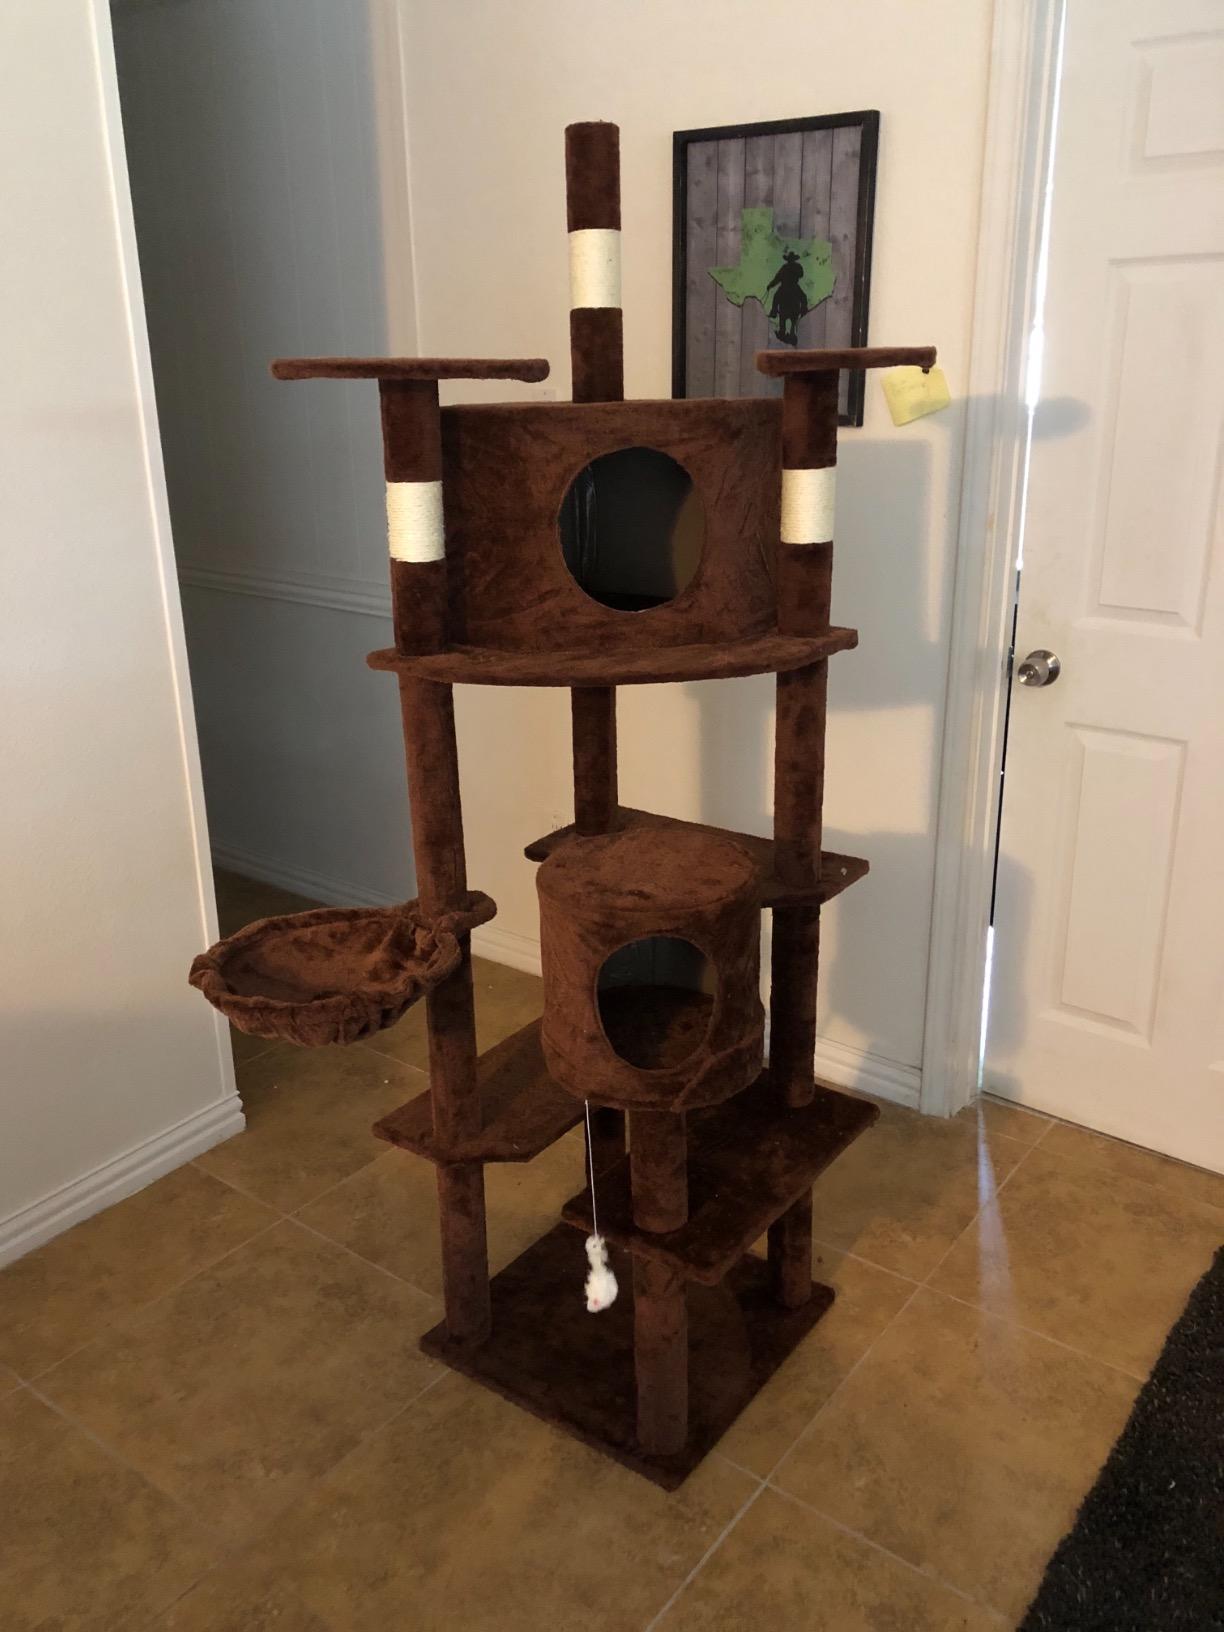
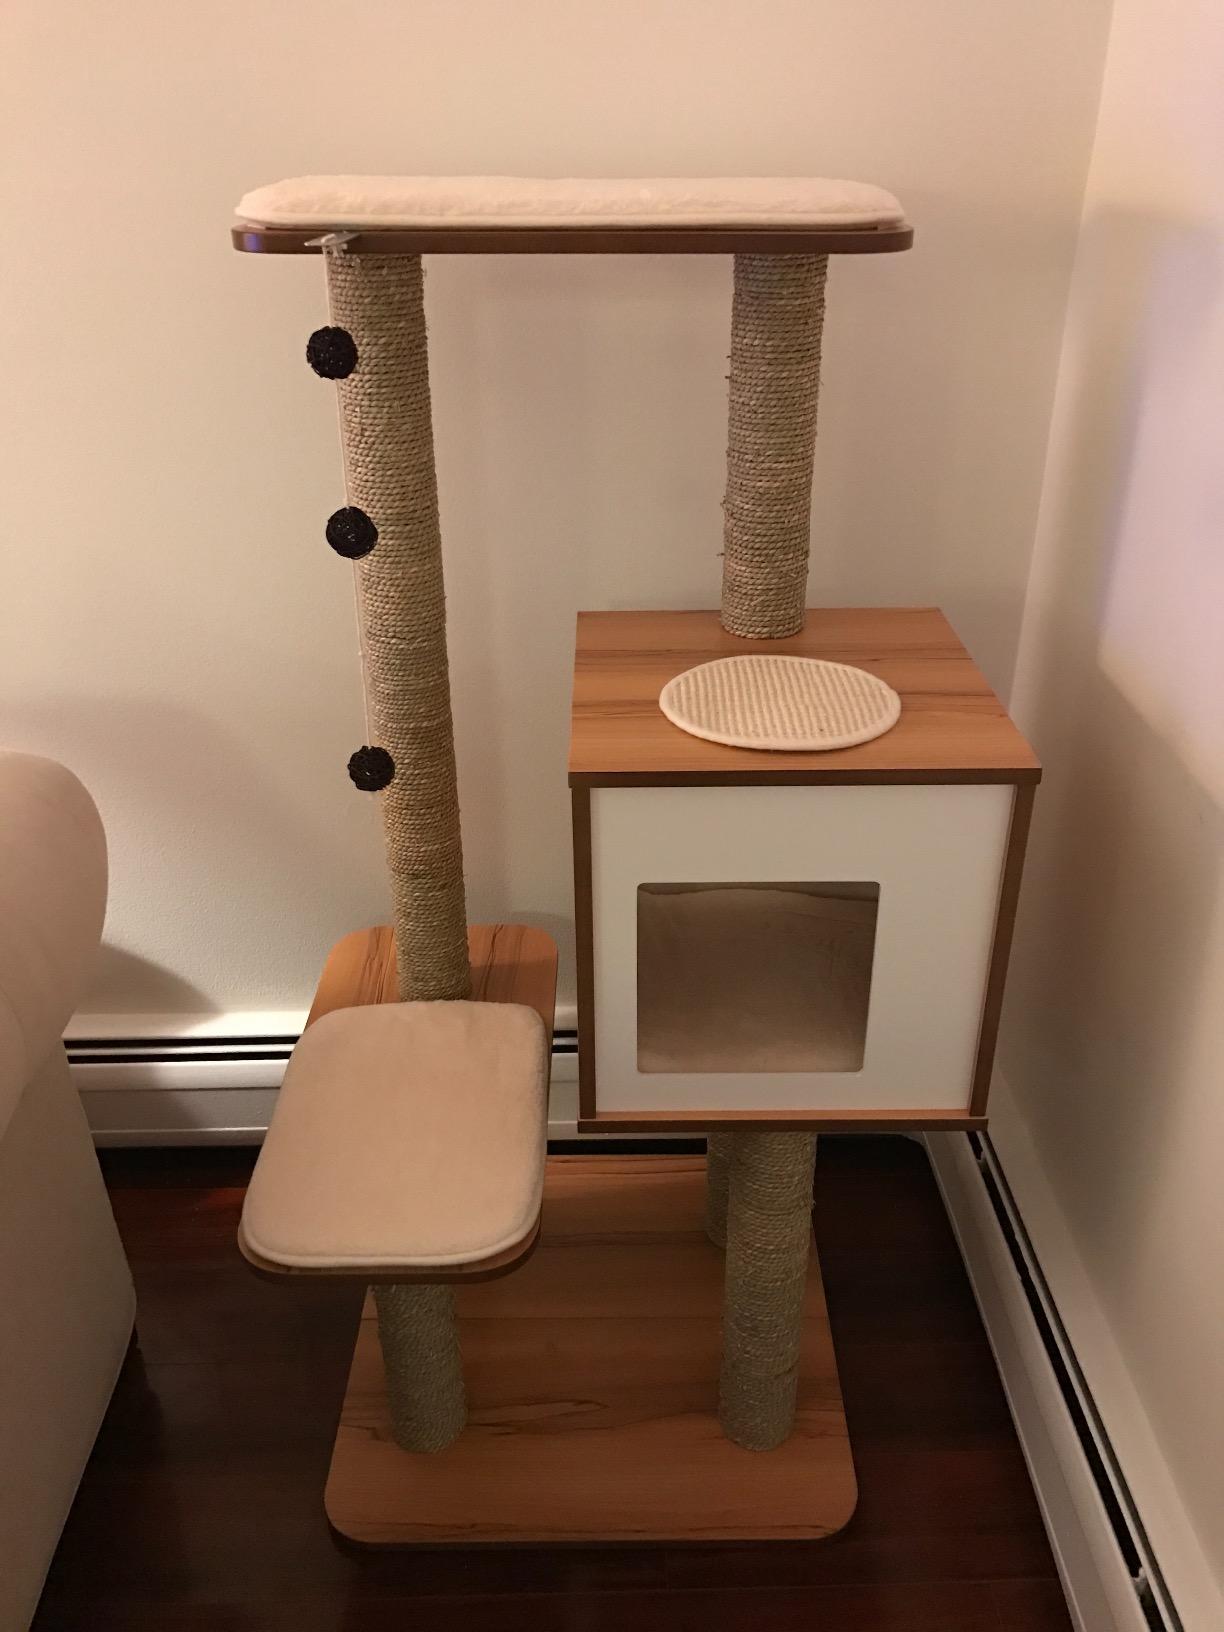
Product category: items_cat tree
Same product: no